Sailing ship

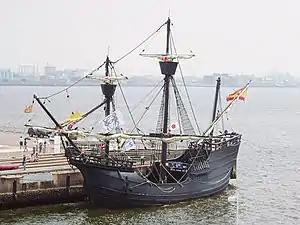
Replica of Ferdinand Magellan's carrack, "Victoria", which completed the first global circumnavigation.

Technological advancements that were important to the Age of Discovery in the 15th century were the adoption of the magnetic compass and advances in ship design.